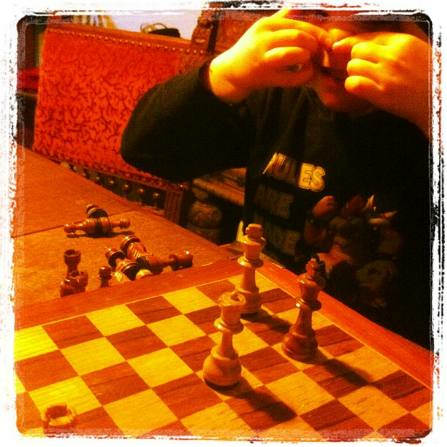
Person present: Yes